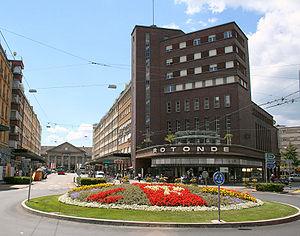
Cette liste présente la moitié des biens culturels d'importance nationale dans le canton de Berne. Cette liste correspond à l'édition 2009 de l'Inventaire Suisse des biens culturels d'importance nationale pour le canton de Berne. Il est trié par commune et inclus : 345 bâtiments séparés, 43 collections et 30 sites archéologiques et 4 cas particuliers.
Eduard Lanz, né le 23 avril 1886 à Bienne et mort le 19 novembre 1972 à Bienne, est un architecte suisse.